Westmoreland Street

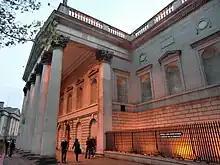
Bank of Ireland, College Green, seen from Westmoreland Street

Westmoreland Street is a street on the Southside of Dublin. It is currently a one-way street. It carries a segment of the R138 road for northbound traffic; nearby D'Olier Street carries southbound traffic of that segment.